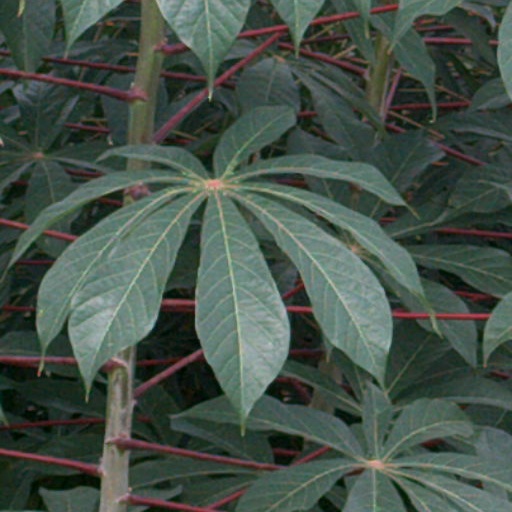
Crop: cassava